Abraham Lishinsky

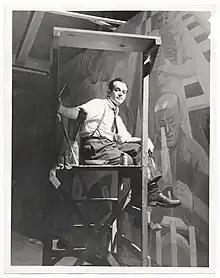
Abraham Lishinsky painting a mural at the 1939 New York World's Fair.

Abraham Lishinsky (1905–1982) is an American artist of the 20th Century, a painter and playwright, best known for seven murals completed for the federally funded agencies of the New Deal programs of the 1930s and 1940s.